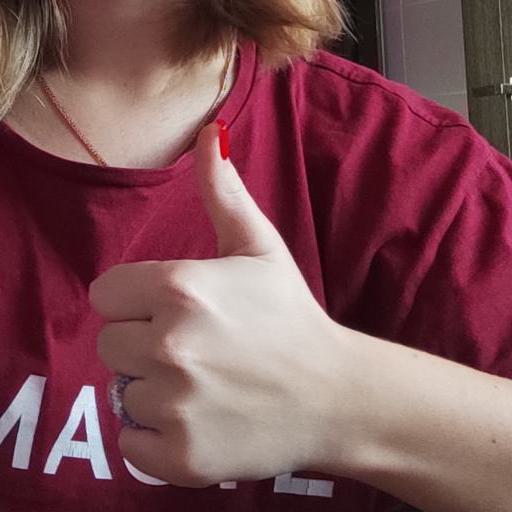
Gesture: like